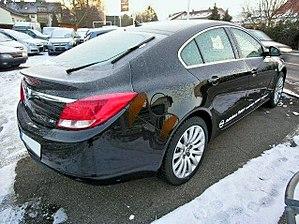
Le marché automobile français des voitures particulières en 2008 s'est établi à 2 050 289 unités vendues, soit une baisse de 0,7 % par rapport à 2007.